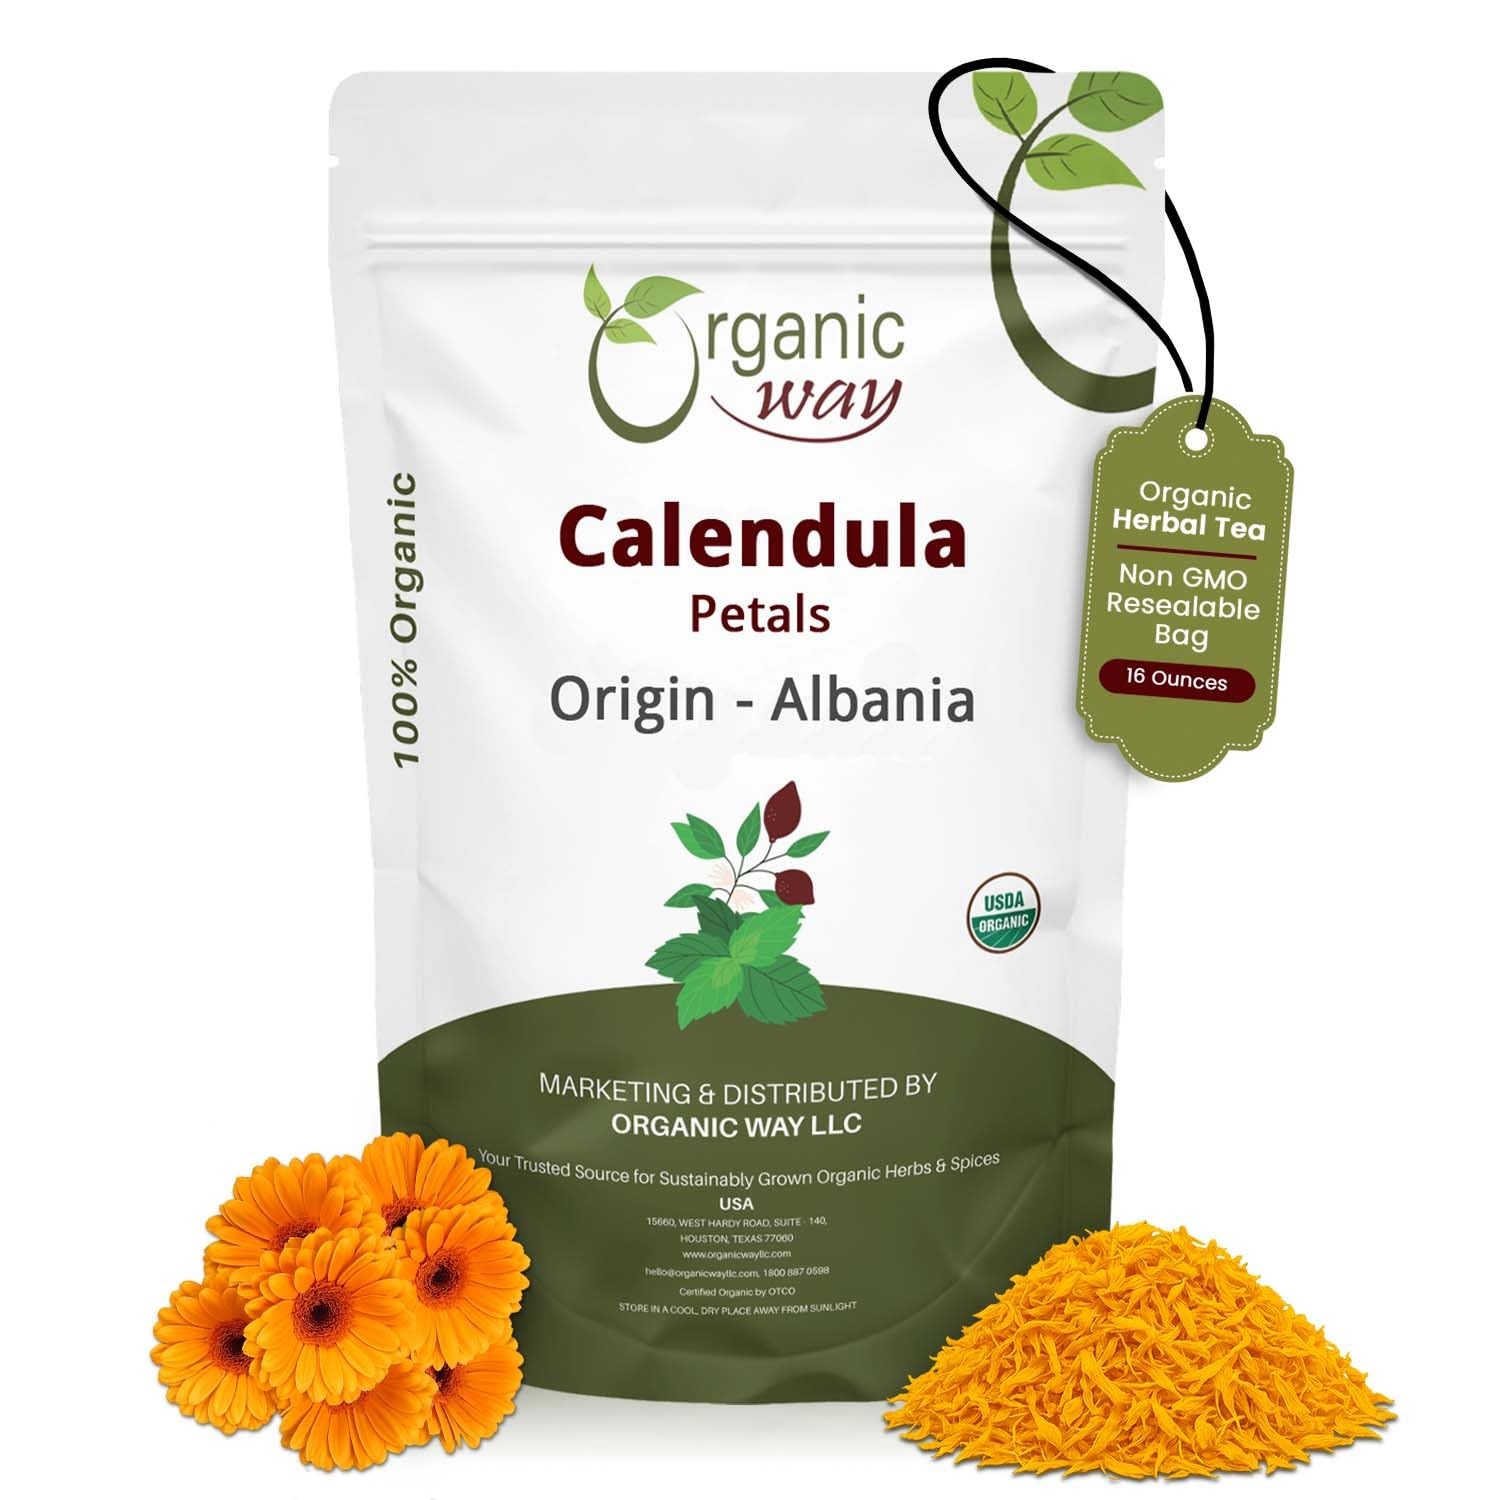
Item Name: Organic Way Dried Calendula Flower Petals | Herbal Tea (Calendula officinalis) - European Wild-Harvest | Organic & Kosher Certified | USDA Certified | Origin - Albania (1LBS / 16Oz)
Bullet Point 1: Pure & Organic: Organic Way Calendula petals ourced from organically grown Calendula in Albania, our petals are carefully processed in the USA to maintain purity, freshness, and potency. Non-GMO, gluten-free, and vegan.
Bullet Point 2: Flavor-Sealed Freshness: Each package is flavor-sealed to preserve the natural freshness of the Calendula petals, offering you the best in herbal quality every time you open a bag.
Bullet Point 3: Multipurpose Herbal Uses: Organic way Calendula flower is ideal for teas, herbal infusions, and skin care formulations. Known for soothing wounds, rashes, and inflammation, it's a versatile addition to your herbal collection.
Bullet Point 4: Satisfaction Guarantee: We stand by the quality of our products with a 100% satisfaction guarantee, ensuring you receive the finest dried Calendula petals for your wellness needs.
Bullet Point 5: USDA & Kosher Certified: Our Calendula flower petals are 100% USDA and Kosher certified, ensuring the highest quality and safety for your use. Imported from Albania, packaged in the USA.
Product Description: <p>Calendula, a flowering plant also known as pot marigold, can be served as a tea or used as an ingredient in various herbal formulations. Calendula flower is commonly used for wounds, rashes, infection, inflammation, and many other conditions. You can rely on our products for authenticity and potency. Organic Way imports quality organically grown products from different countries and processes them in the USA for the US market. All our products are USDA and Kosher approved and perfectly safe for use.</p>
Value: 16.0
Unit: Ounce

Price: 22.49